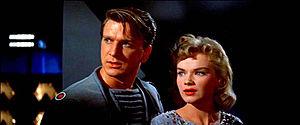
Planète interdite est un film de science-fiction américain réalisé par Fred McLeod Wilcox et sorti sur les écrans en 1956.
Anne Lloyd Francis, née à Ossining le 16 septembre 1930, et morte à Santa Barbara le 2 janvier 2011, est une actrice américaine. Elle est connue en particulier pour avoir joué dans le film de science-fiction Planète interdite, sorti en 1956.
Fred M. Wilcox ou Fred Wilcox est un réalisateur américain, né Fred McLeod Wilcox à Tazewell le 22 décembre 1907, décédé à Beverly Hills le 23 septembre 1964.